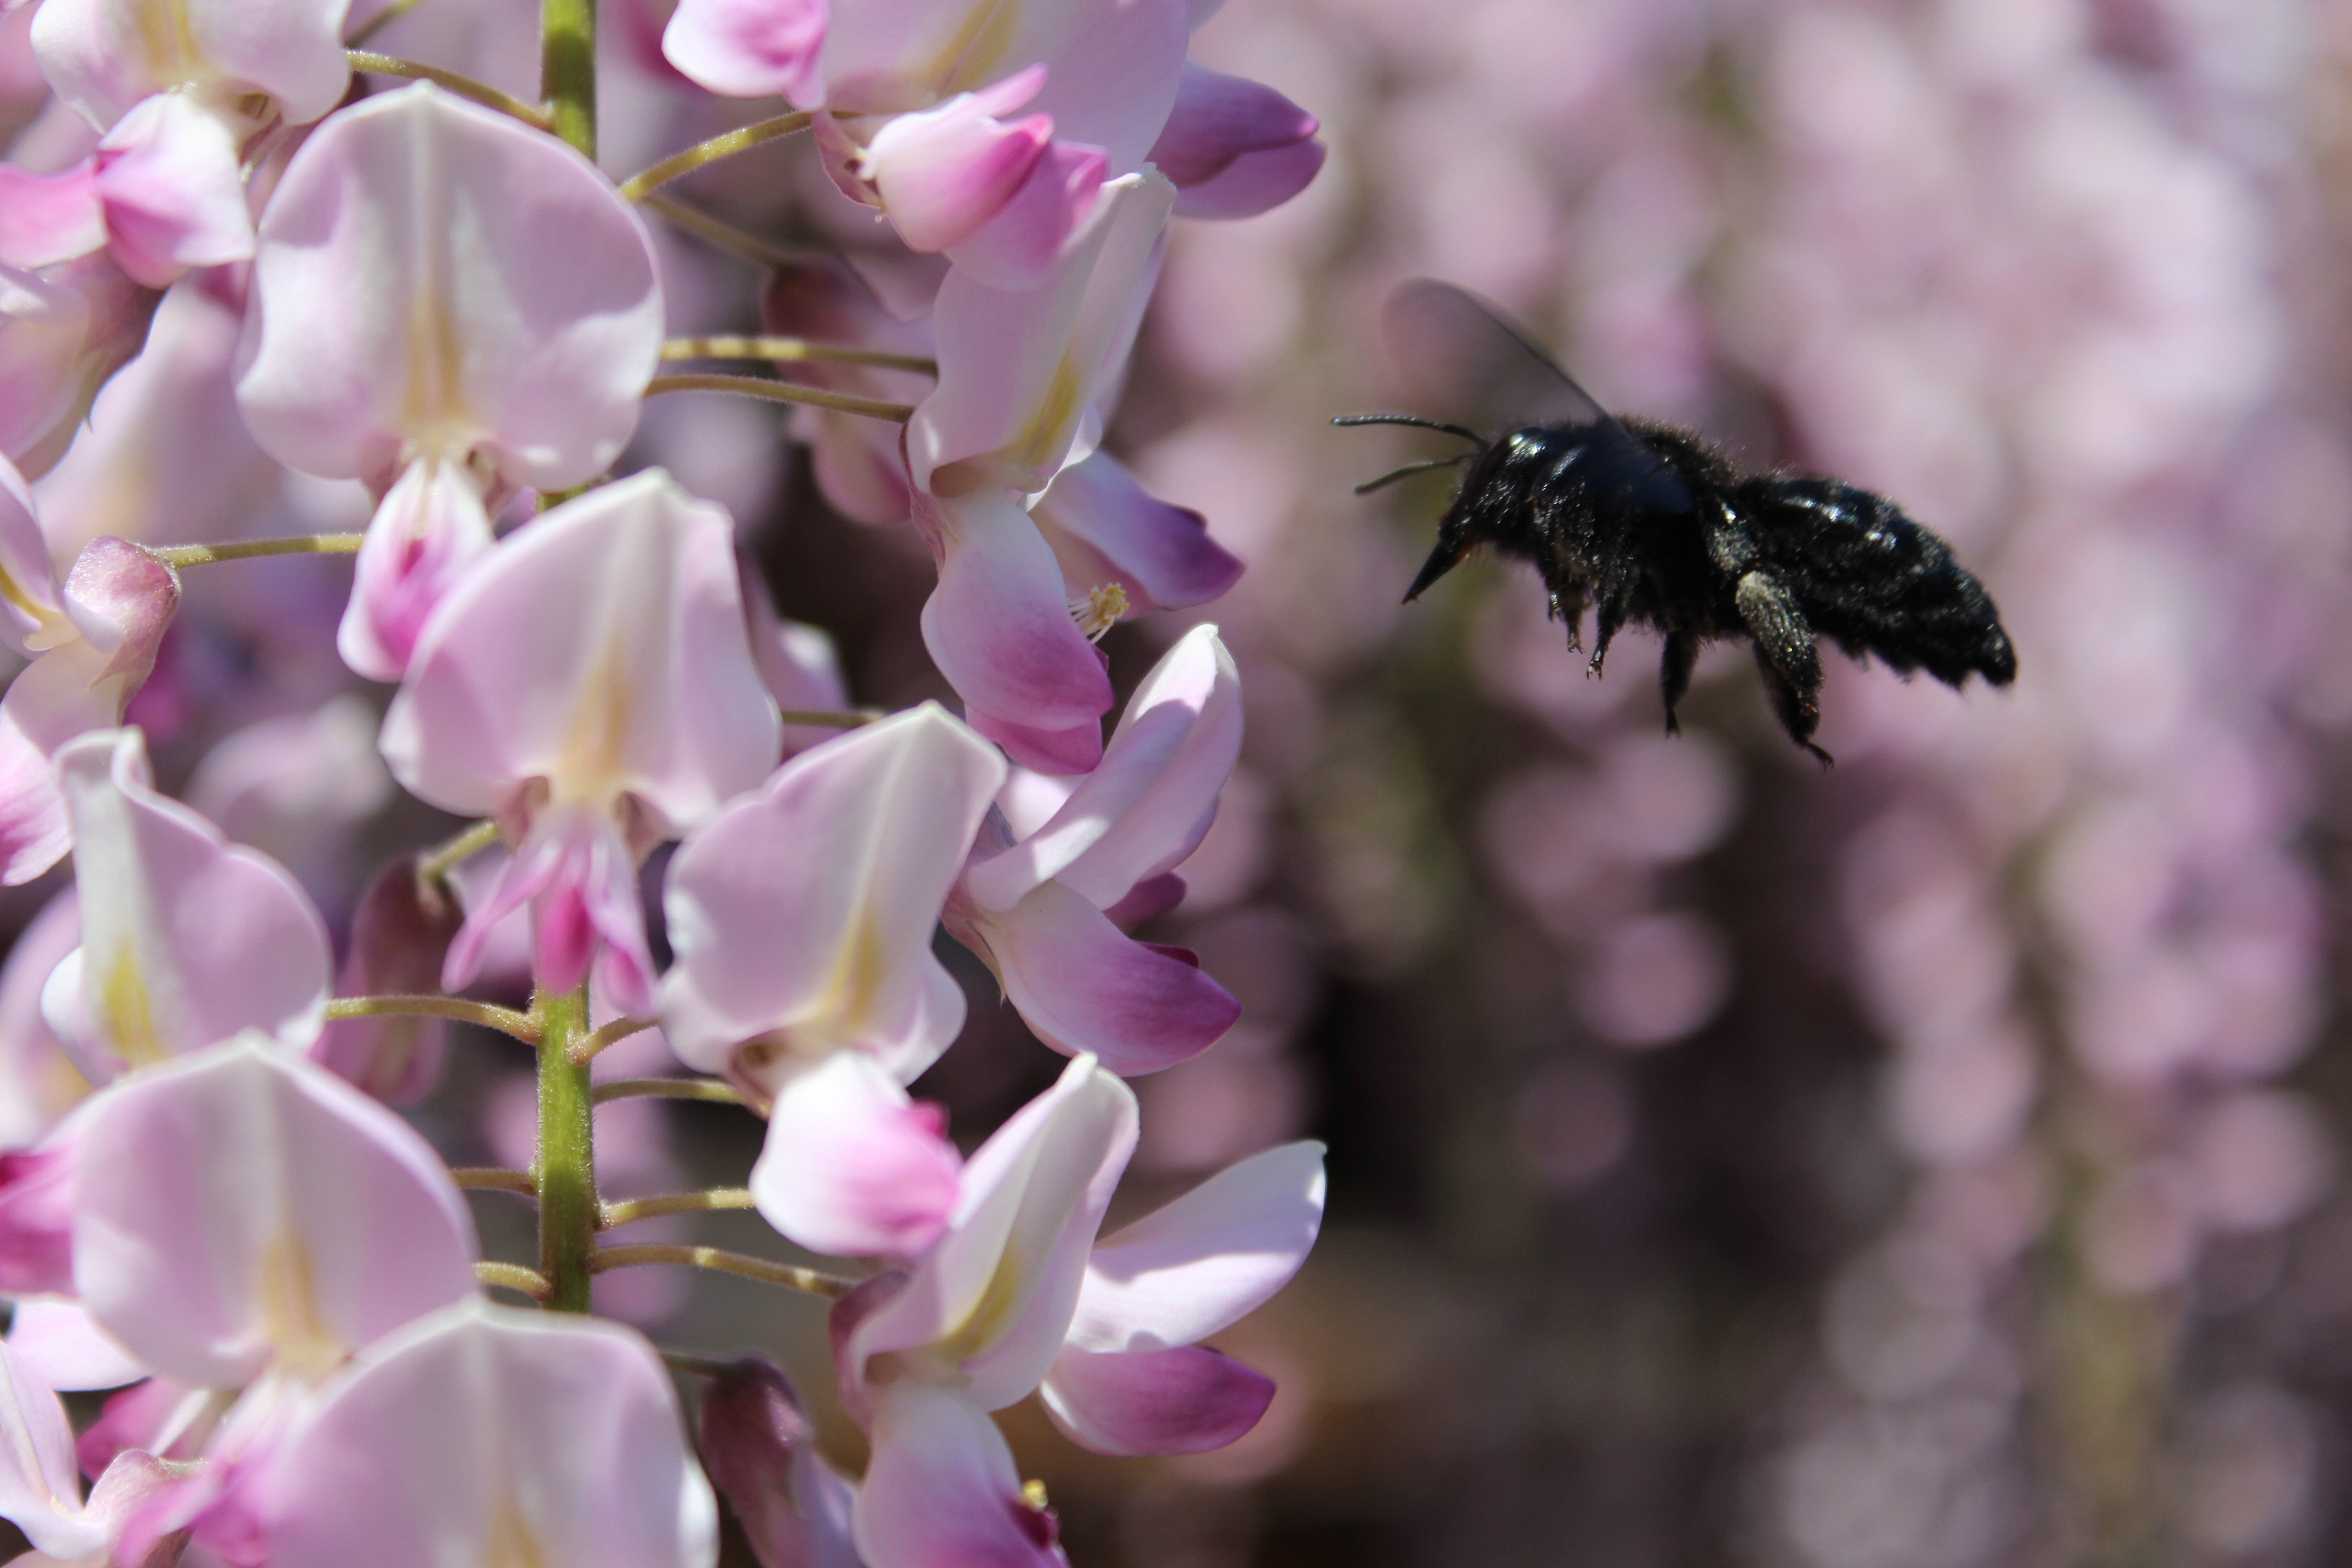
blossom, plant, flower, petal, insect, botany, flora, fauna, invertebrate, wildflower, shrub, bee, xylocopa, wisteria, nectar, approach, macro photography, flowering plant, carpenter bee, land plant, membrane winged insect